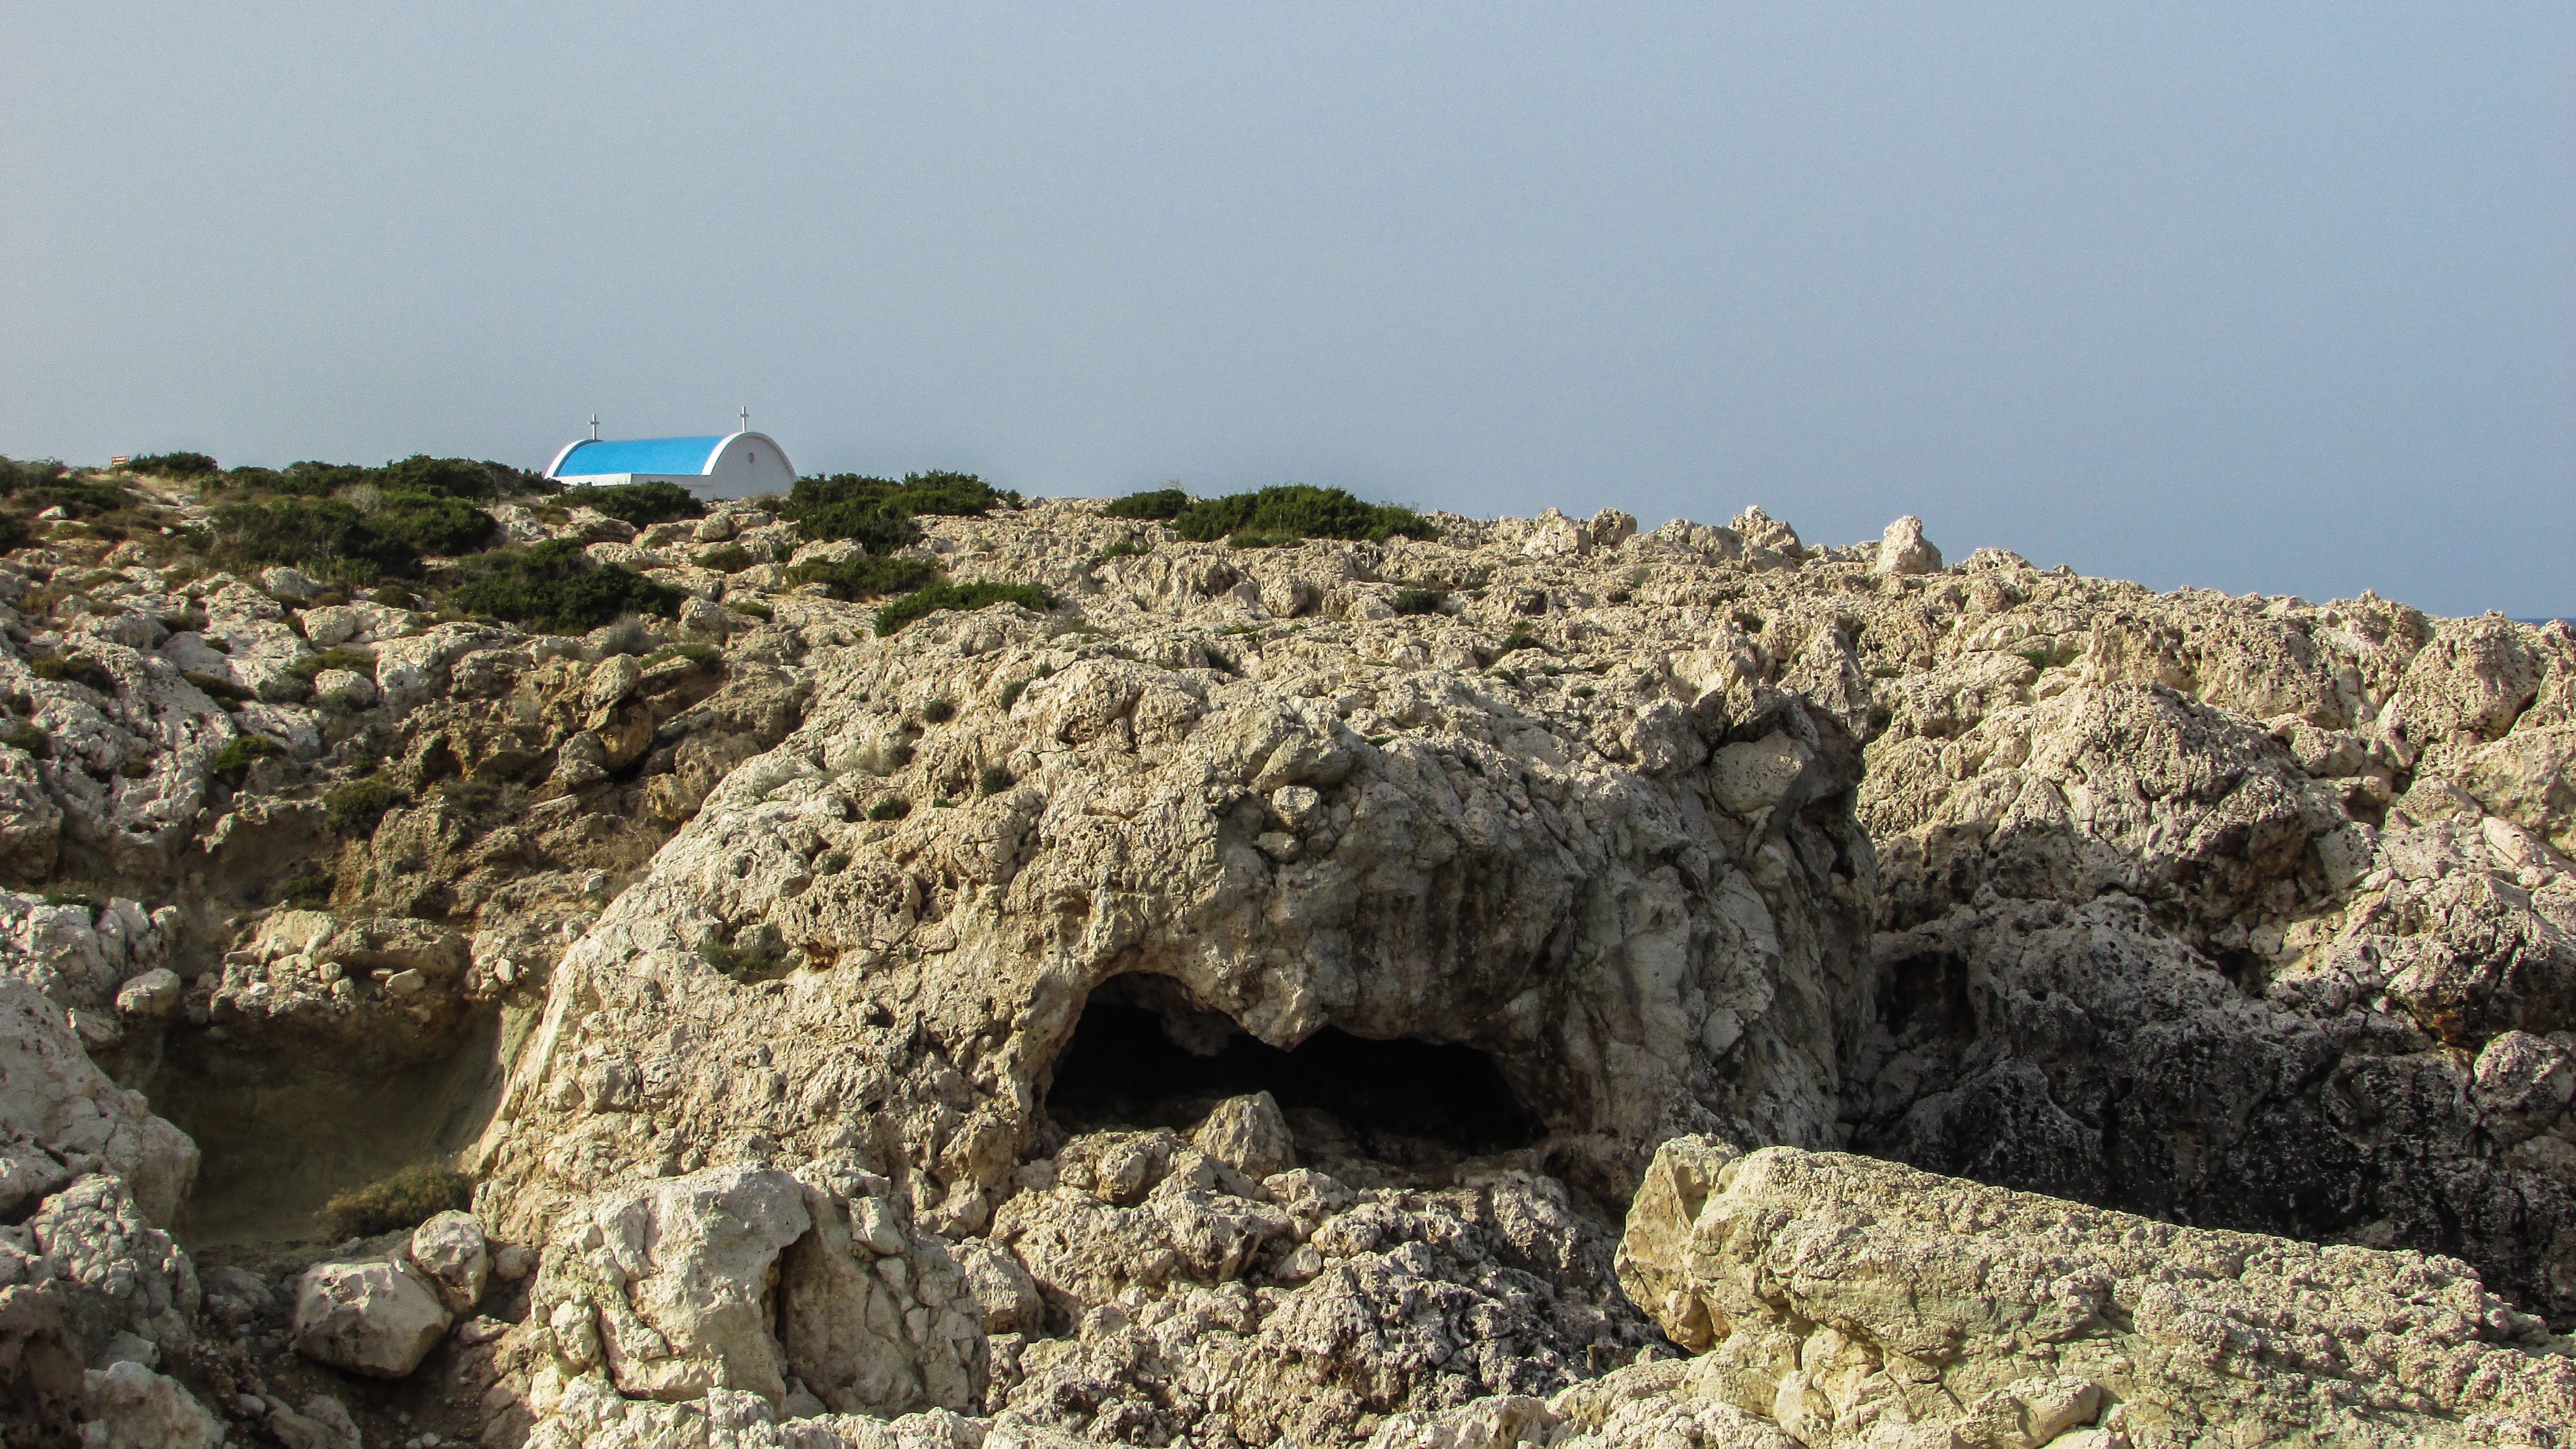
sea, coast, sand, rock, mountain, formation, cliff, cave, soil, terrain, national park, material, mouth, geology, badlands, cavo greko, cyprus, cape, wadi, landform, geological phenomenon